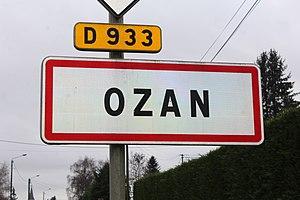
Panneau d'entrée dans Ozan.
Ozan est une commune française située dans le département de l'Ain en région Auvergne-Rhône-Alpes.